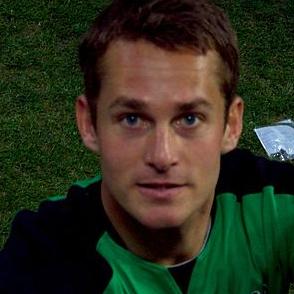
Age: 25